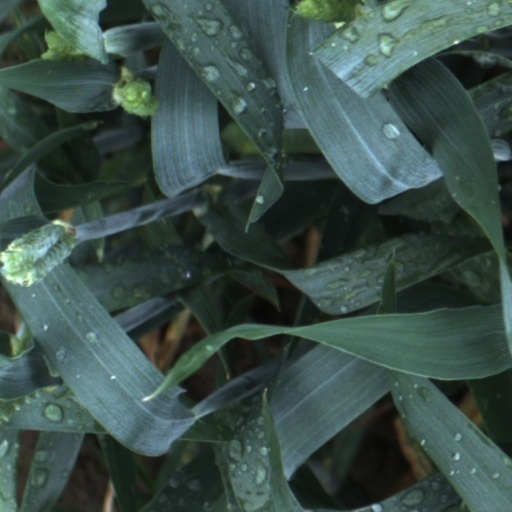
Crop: wheat